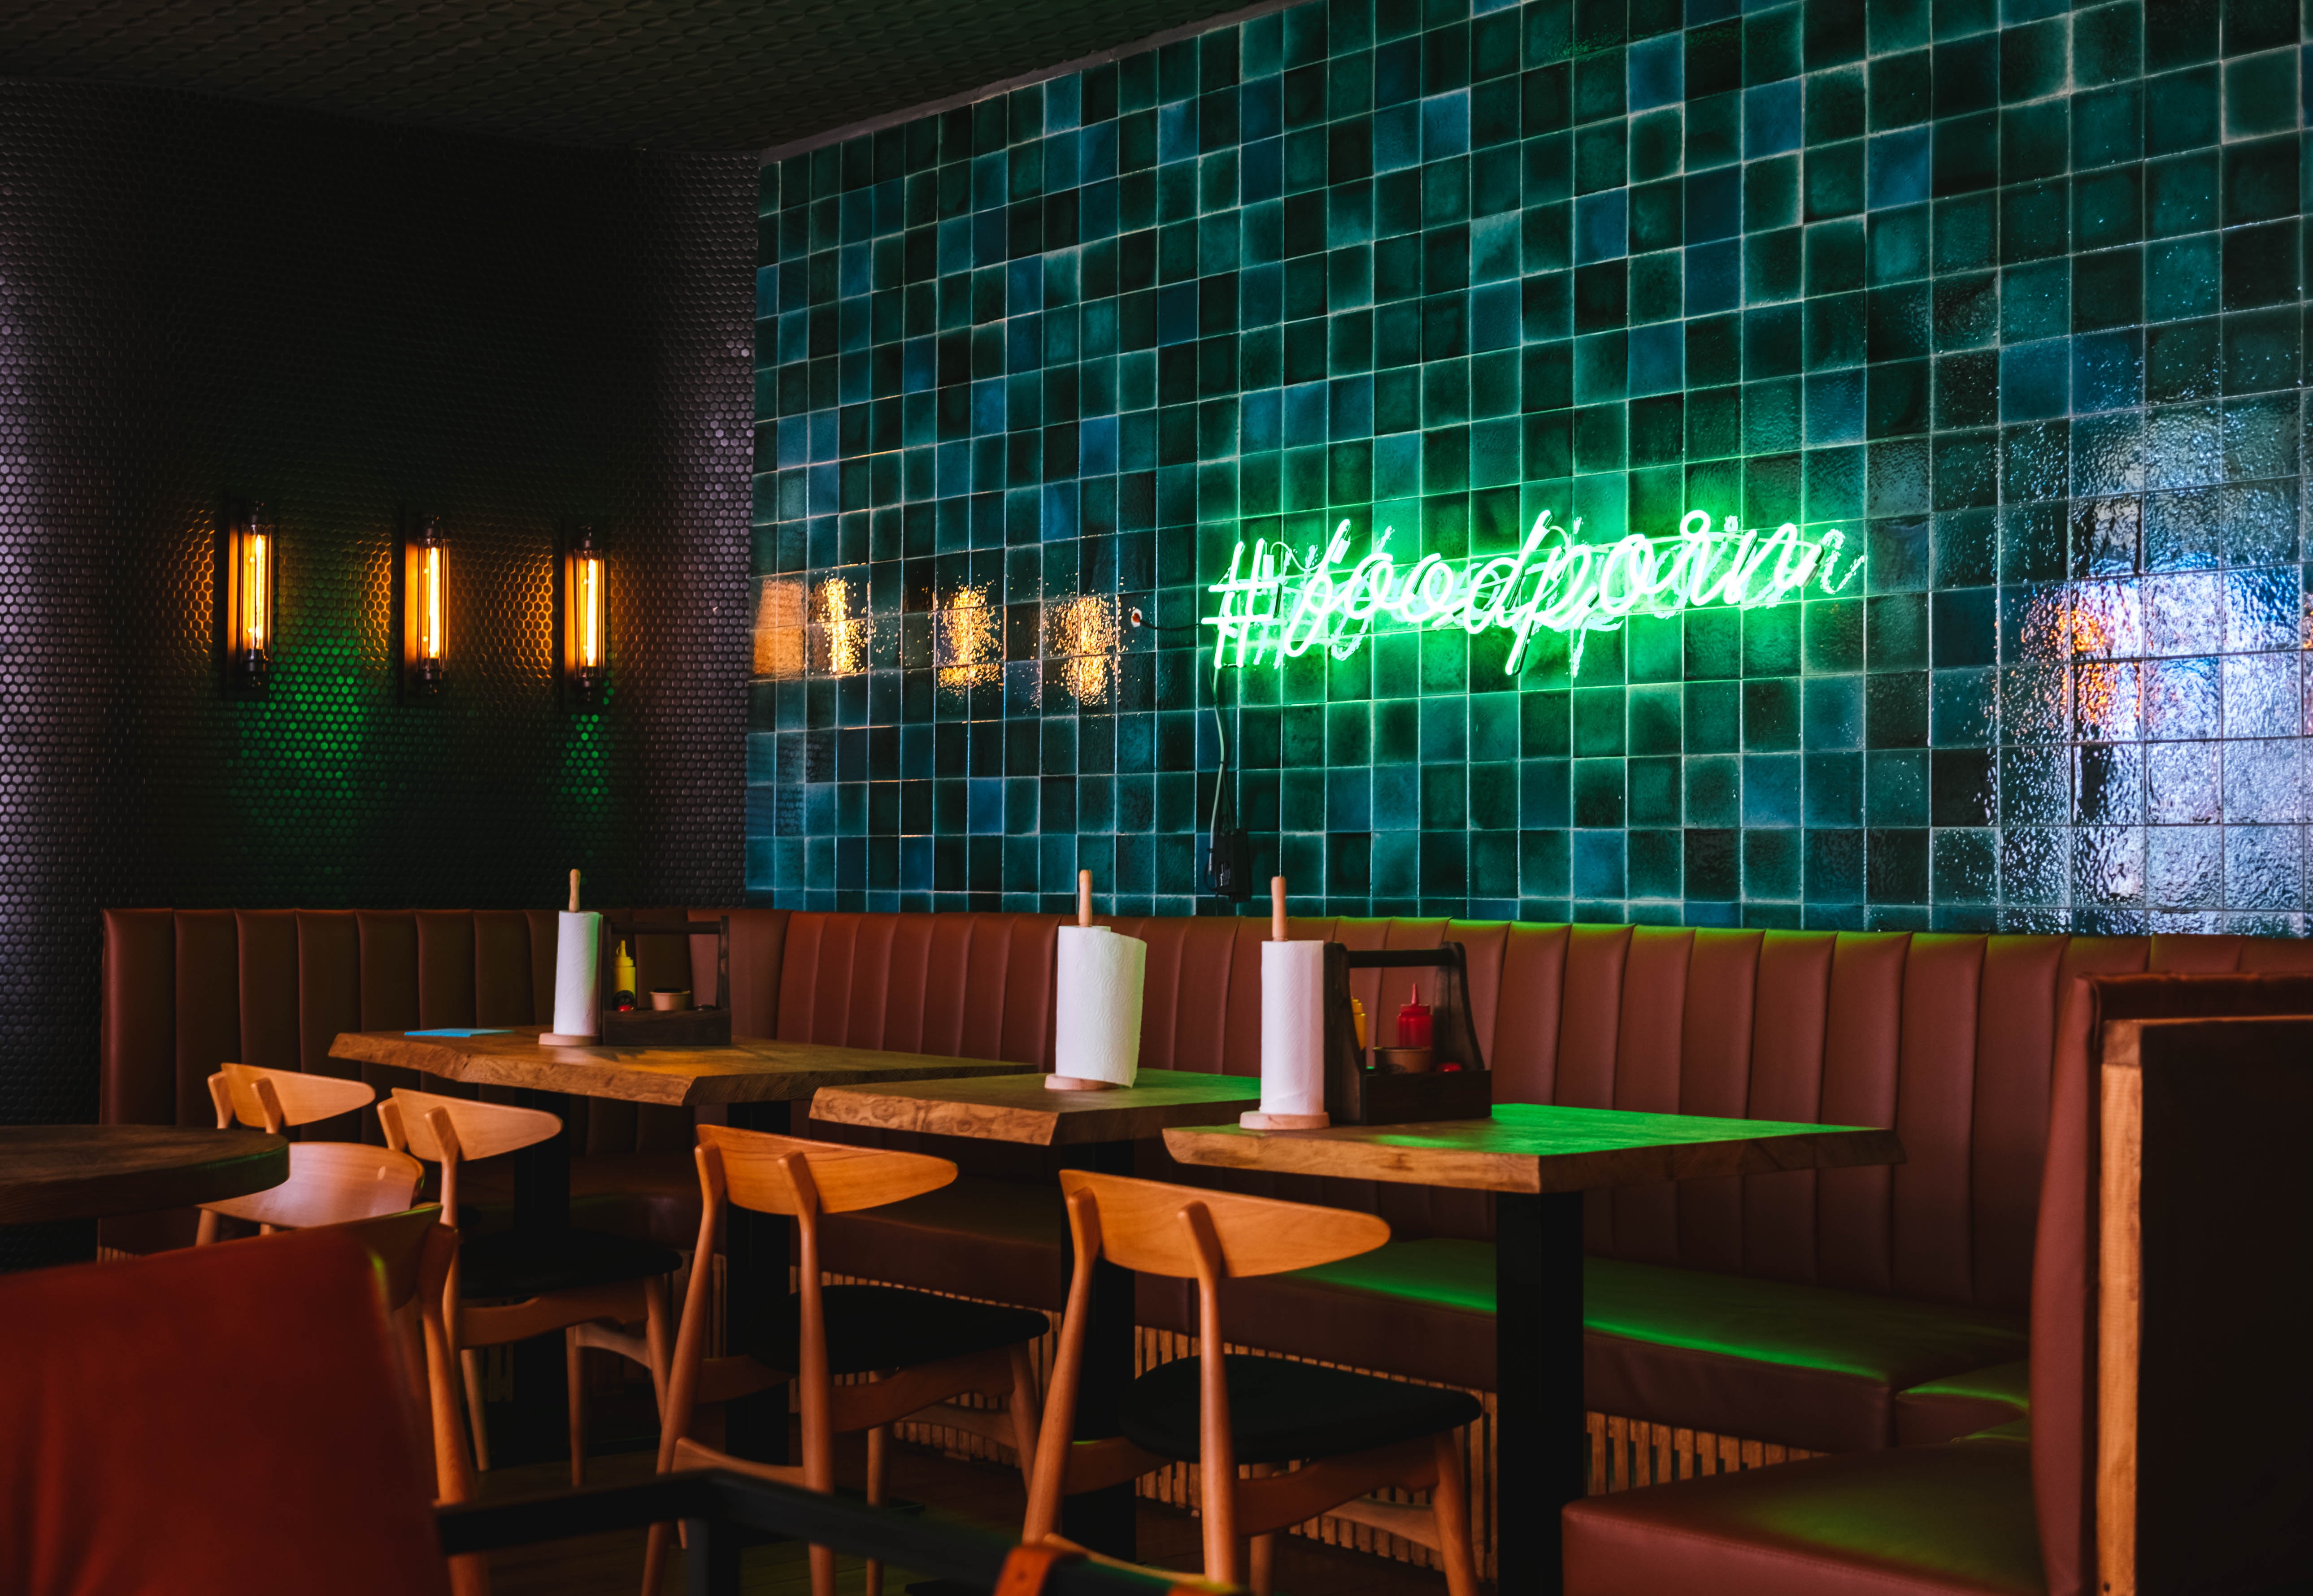
interior design, lighting, restaurant, table, bar